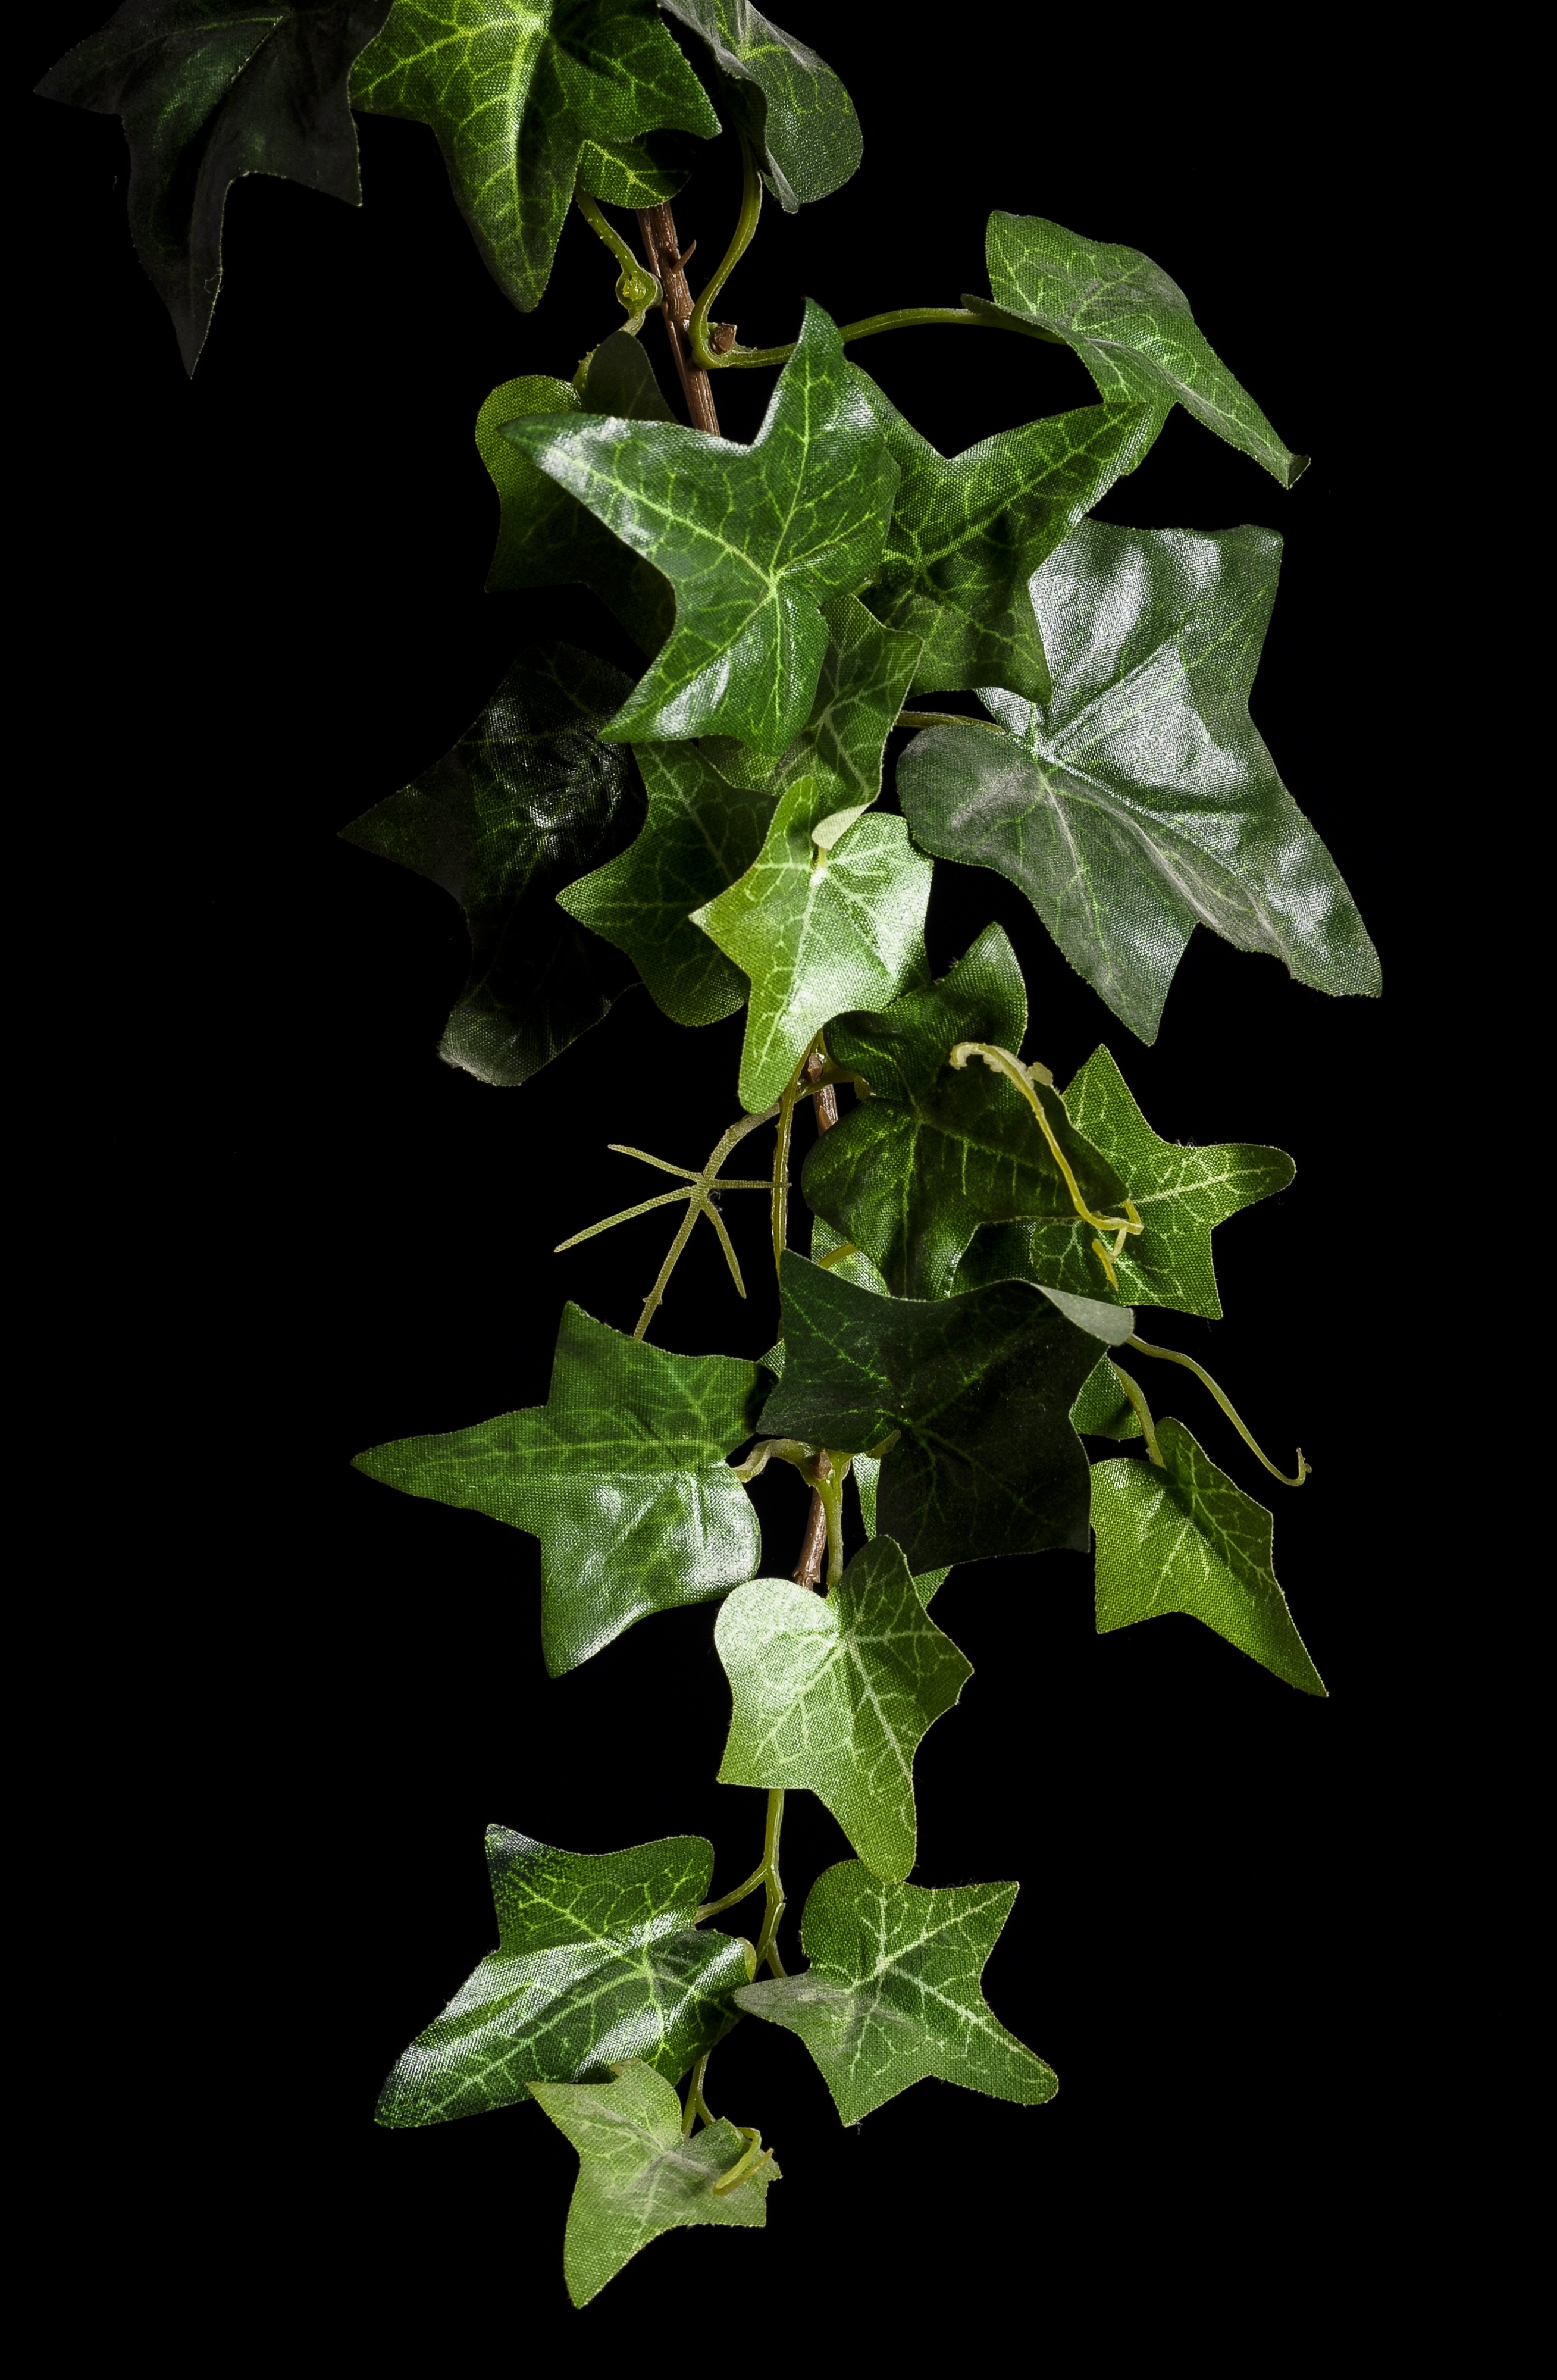
tree, branch, plant, leaf, flower, green, produce, ivy, botany, flora, holly, shrub, flowering plant, rank growths, annual plant, plant stem, woody plant, land plant, apiales, ivy family